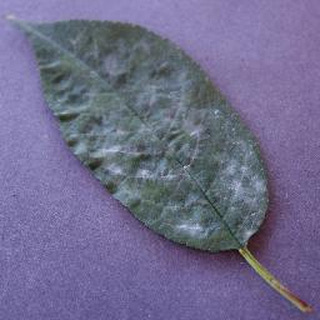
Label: cherry_powdery_mildew